Lower Hutt

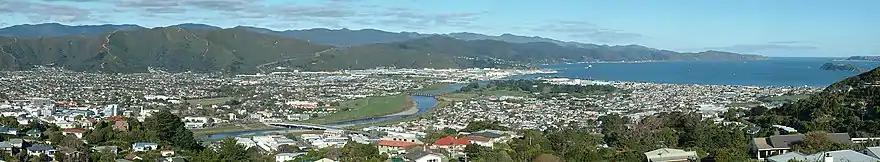
Lower Hutt from Normandale, in the western hills. On the right is the entrance to Wellington Harbour, with Matiu / Somes Island beneath. The Hutt River snakes from the right background to the left mid-ground, entering the harbour between the suburbs of Seaview and Petone. The Wainuiomata Hill Road climbs the hills in the centre background (the track in the middle of the left half of the background is a firebreak, not a road). At the foot of the Wainuiomata Hill Road is the Gracefield industrial area.

Historically, Petone, Seaview and Gracefield have been the main area for industry in the Wellington region, with industries including meat processing and freezing, motor vehicle assembly, and timber processing. As businesses have taken advantage of global manufacturing efficiencies, much of this large scale industry has changed to smaller design-led and medium-sized industries exporting to the world. Over the past 25 years service, distribution, and consumer-oriented sectors have increased. Lower Hutt remains the main location for light industrial activity in the Wellington Region.